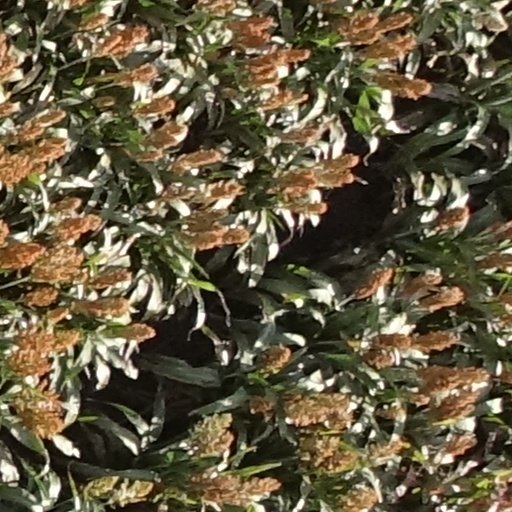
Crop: sorghum